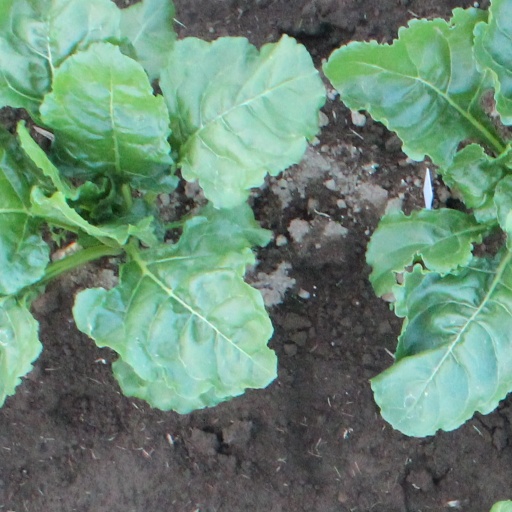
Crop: sugar beet